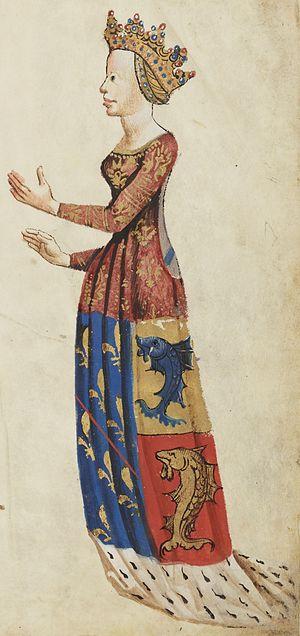
Anne d'Auvergne, épouse de Louis II de Bourbon.
La mention d'un « comitatus Lugdunensis » apparaît dans les sources en 943 et 958 et concerne des terres situées en Jarez et en Roannais.
Le comté de Forez était un ancien fief comtal correspondant à peu près à l'actuel département de la Loire. Son nom dérive de celui de la ville de Feurs, l'antique forum segusiavorum.
Jeanne de Forez, est une comtesse de Forez, fille de Guigues VII, comte de Forez, et de Jeanne de Bourbon, fille de Louis Iᵉʳ de Bourbon de la Maison de Bourbon.
Anne Dauphine d'Auvergne, comtesse de Forez, née en 1358, morte en 1417 à Cleppé et inhumée dans la prieurale de Souvigny, près de Moulins, aux côtés de son époux Louis II de Bourbon, est la fille de Béraud II d'Auvergne, dauphin d'Auvergne, et de Jeanne de Forez.